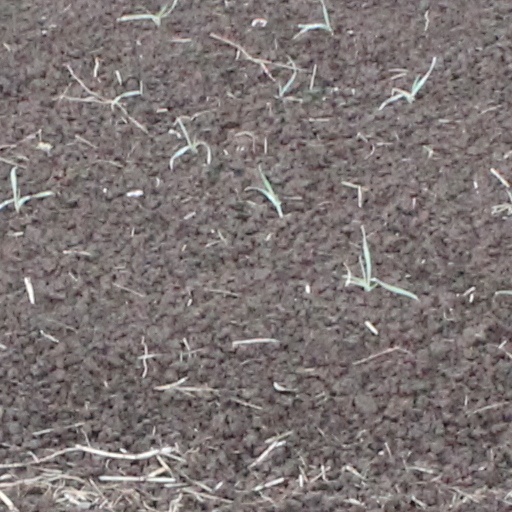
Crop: wheat